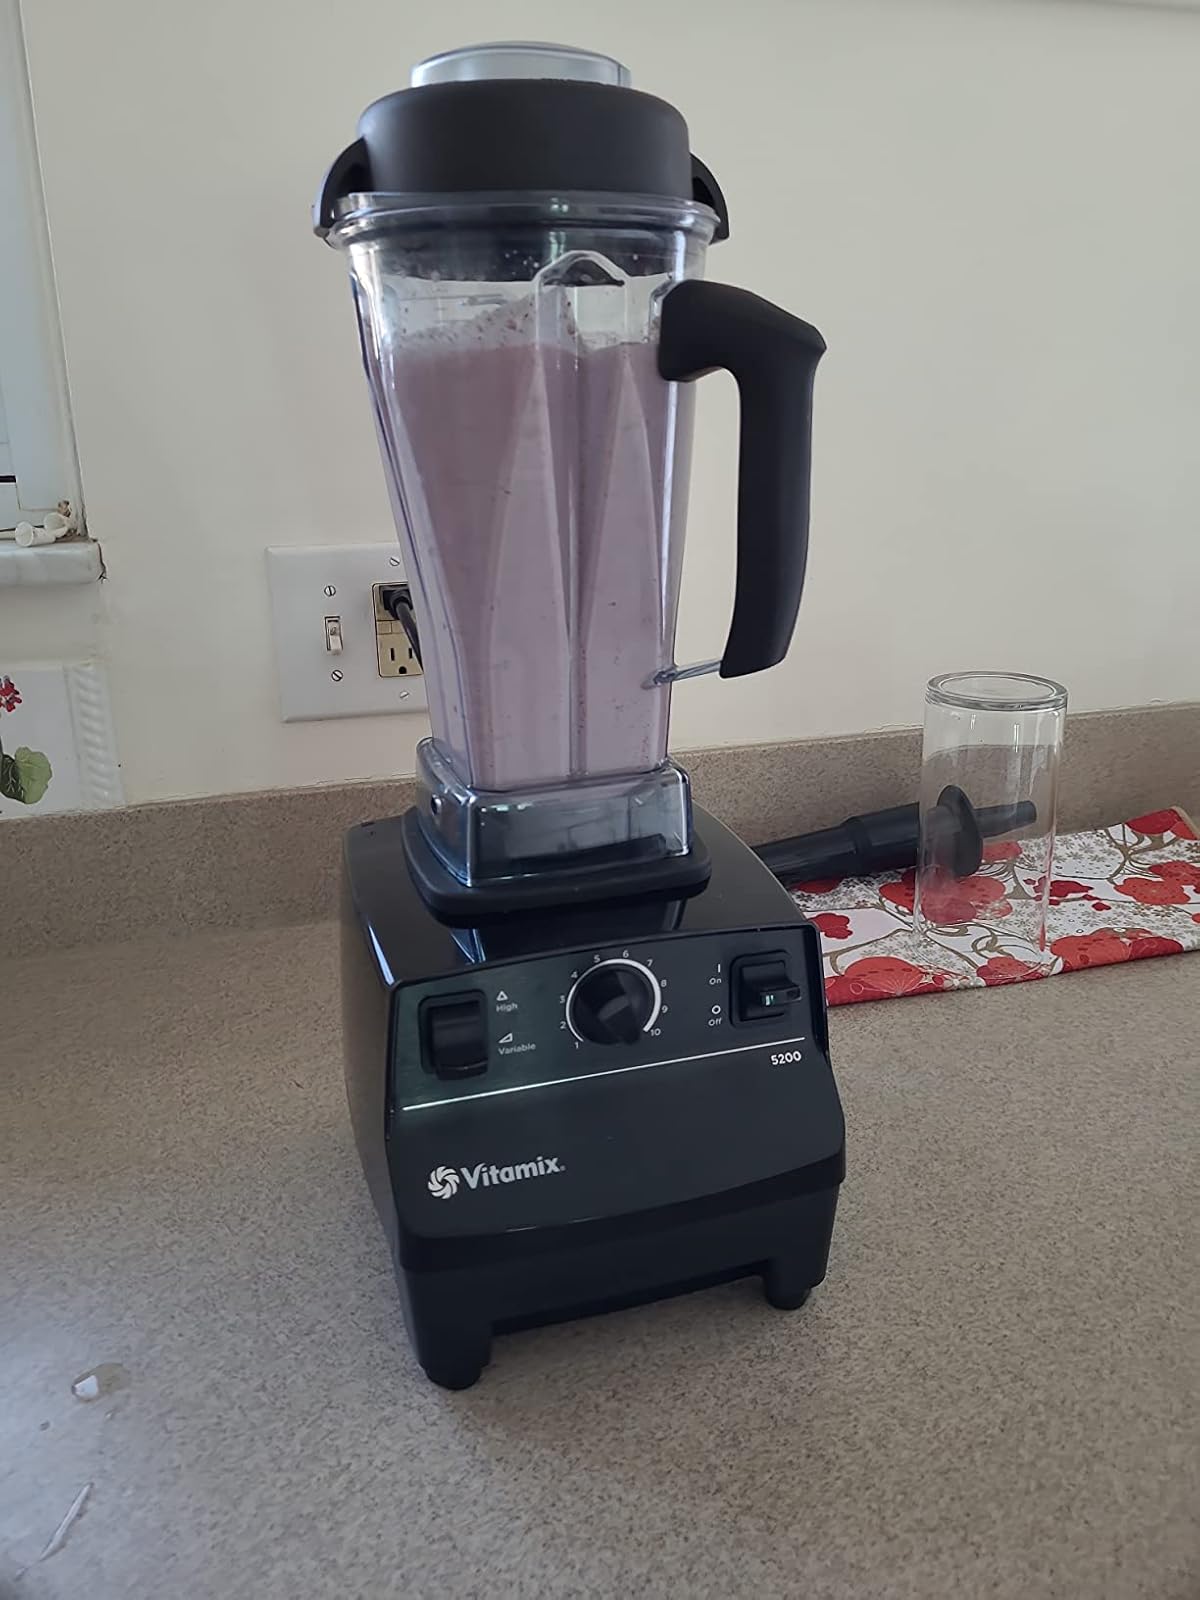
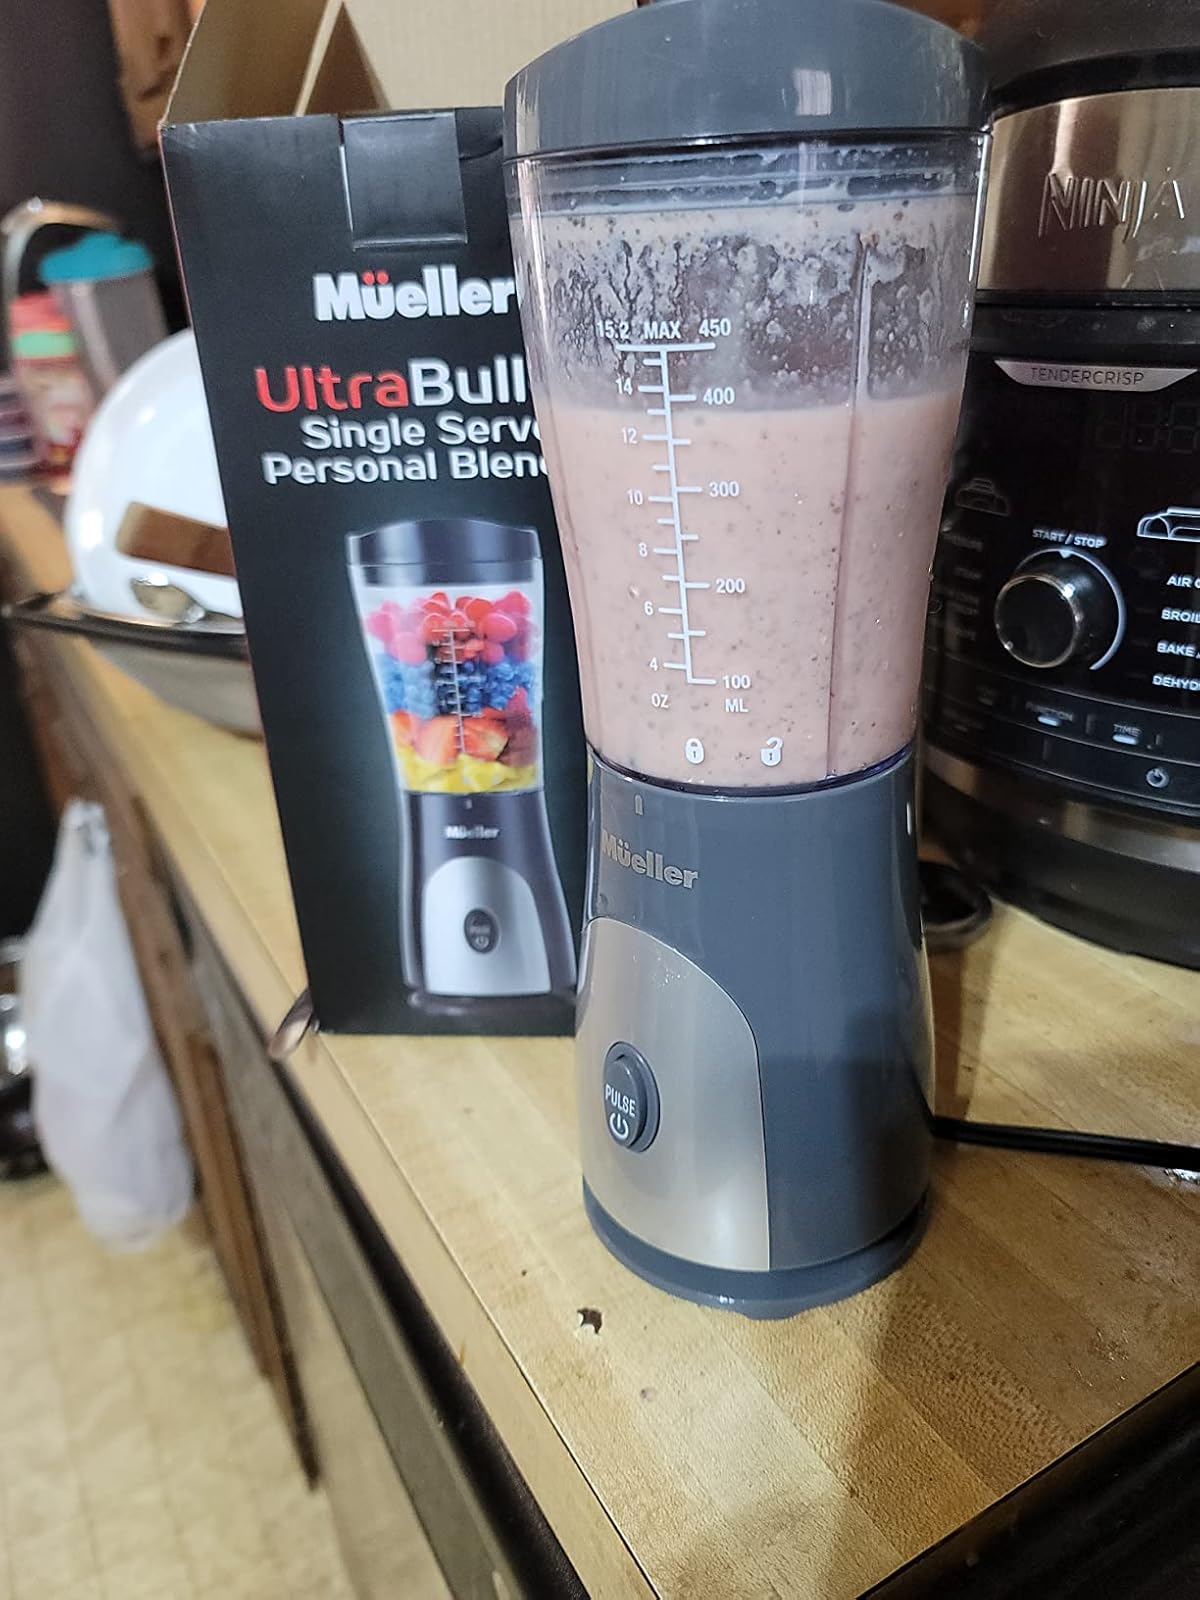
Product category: items_blender
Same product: no